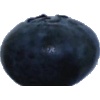
Label: blueberry